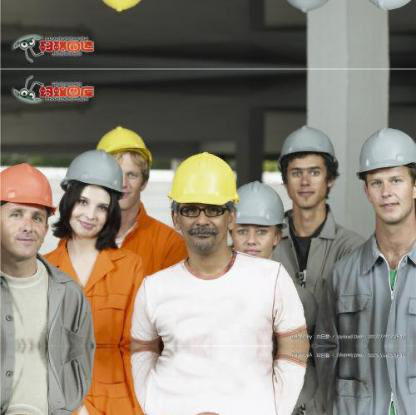
Objects in the image:
label: helmet
label: helmet
label: helmet
label: helmet
label: helmet
label: helmet
label: helmet